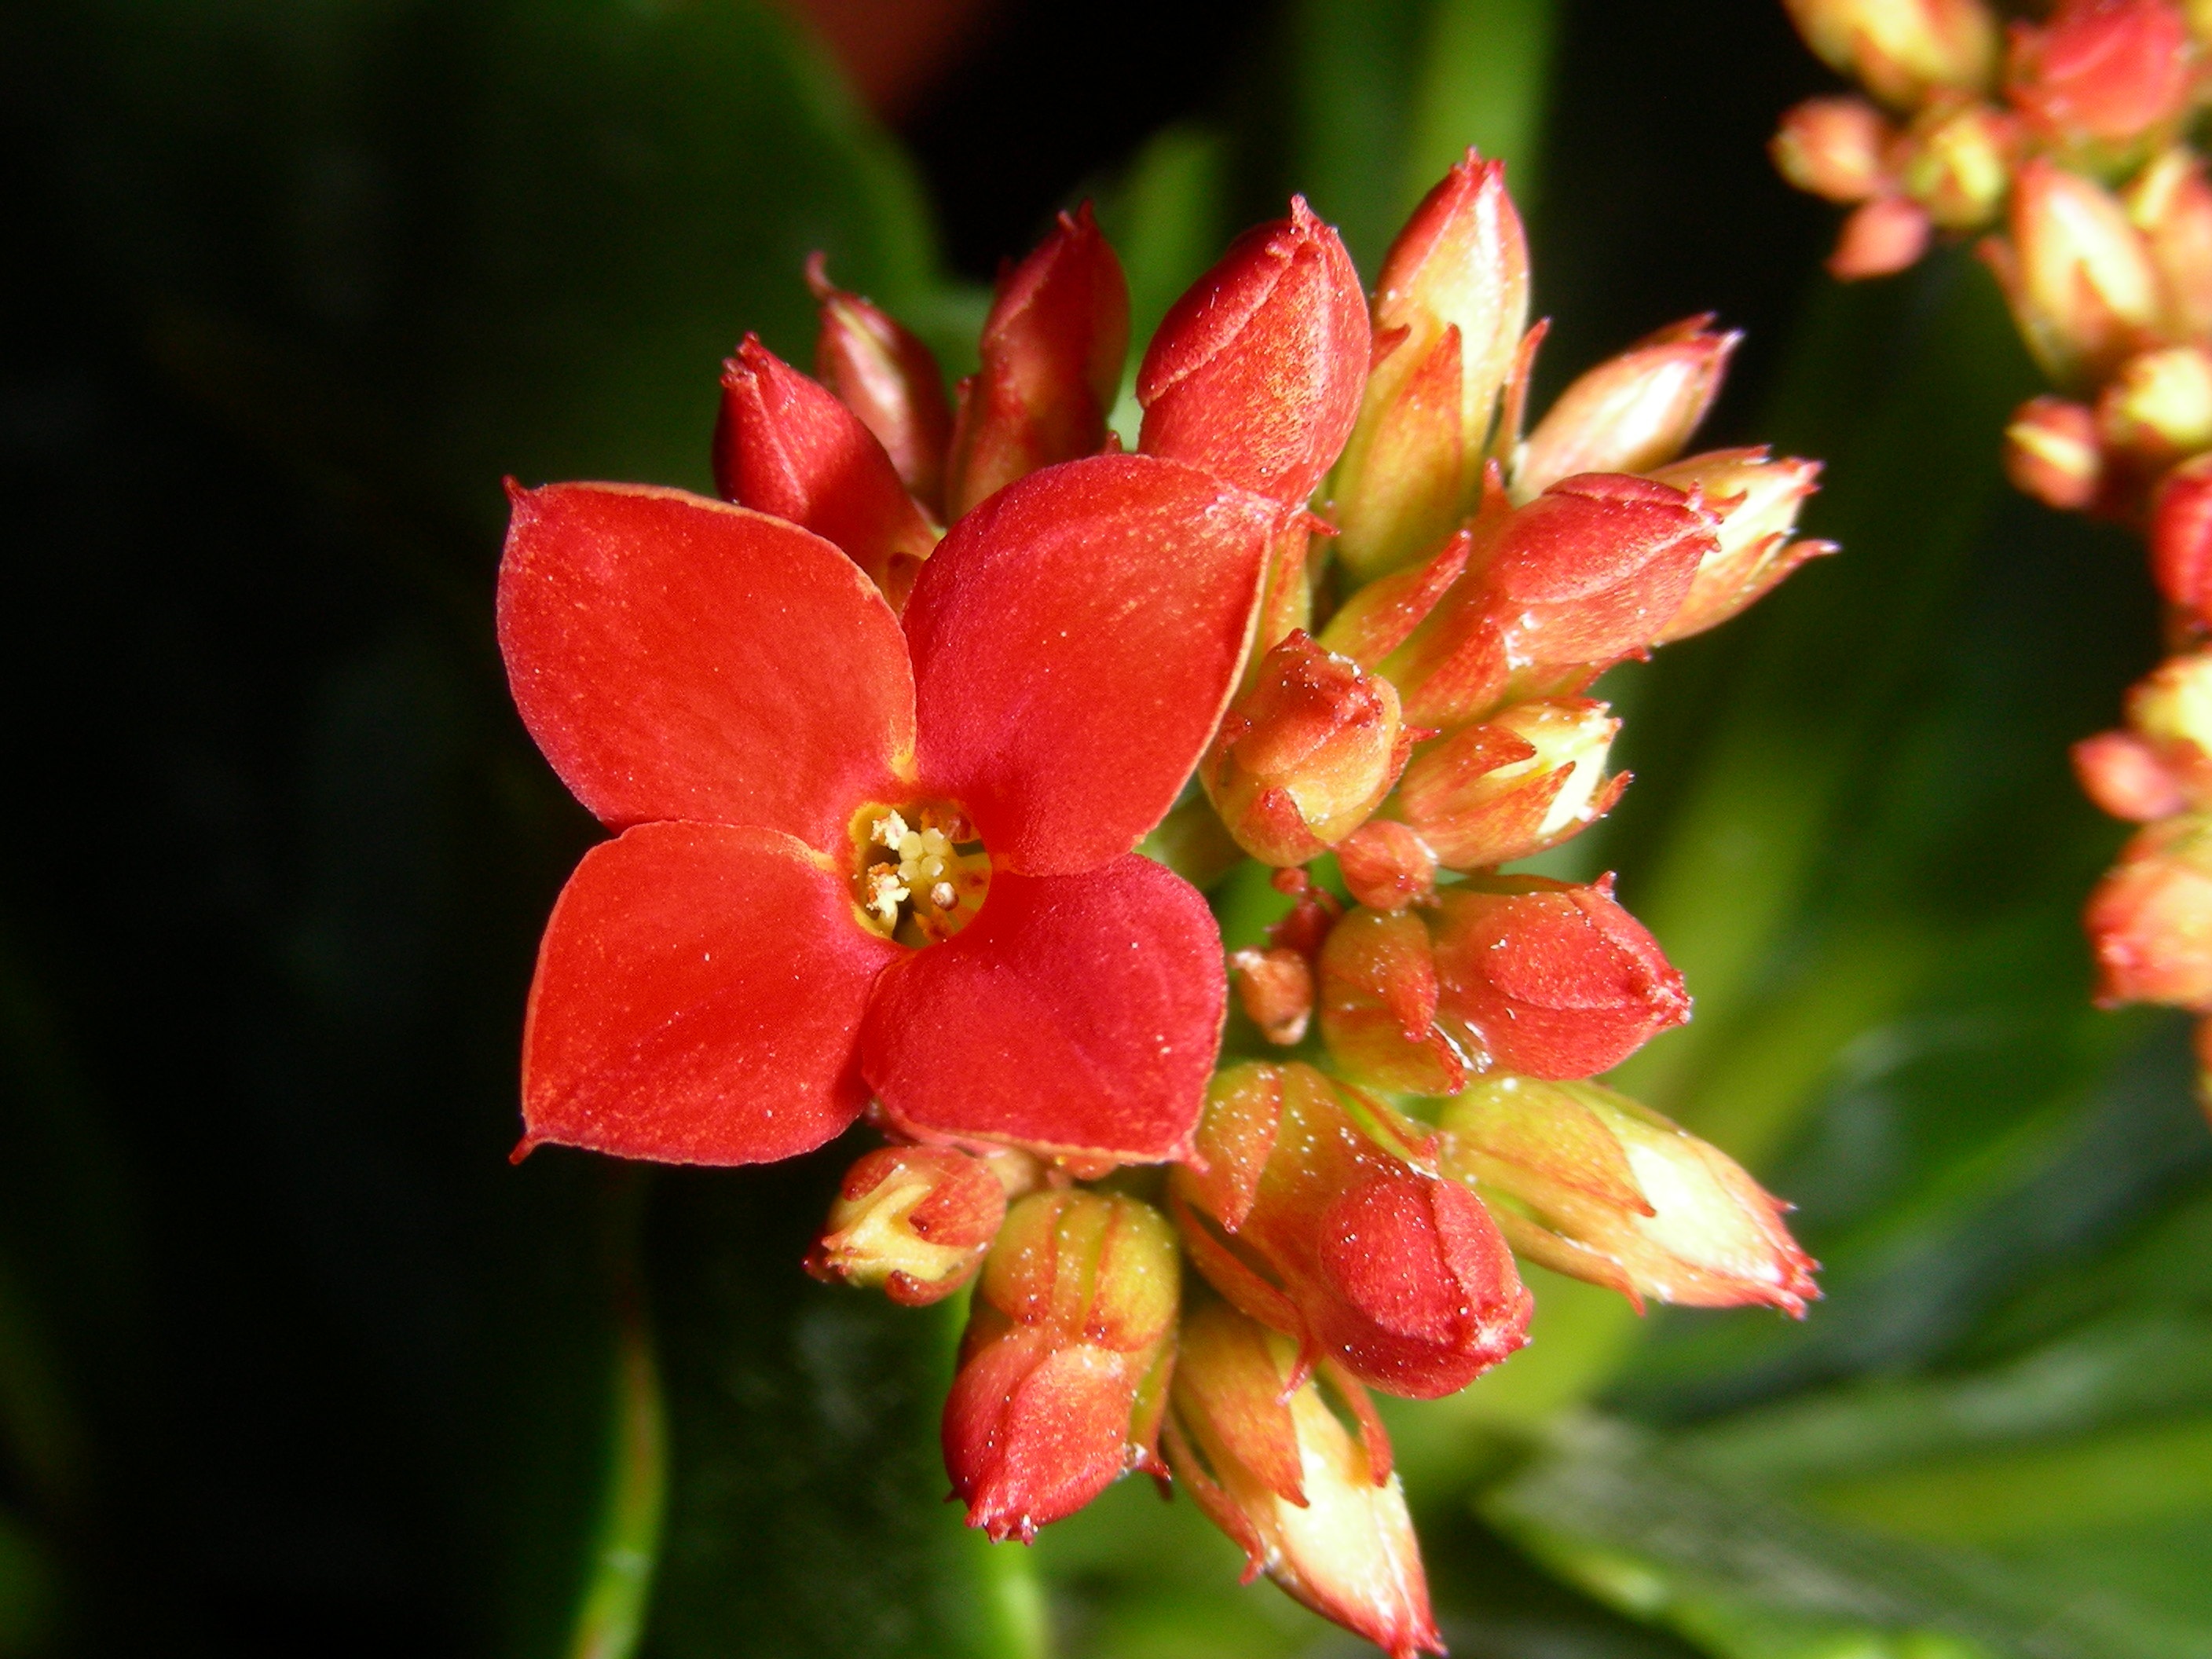
nature, blossom, plant, photography, leaf, flower, petal, red, macro, botany, garden, flora, plants, wildflower, close up, red flower, shrub, macro photography, flowering plant, land plant